Otello du Soleil

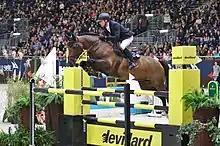
Otello du Soleil ridden by Romain Duguet during the 54th CHI de Genève, December 2014.

Otello du Soleil was a son of the Selle Français stallion Alligator Fontaine, and the Selle Français mare Fleur de pivoine, by Papillon Rouge. His maternal great-granddam Joyeuse de Choisy was also the dam of the stallion Apache d'Adriers.